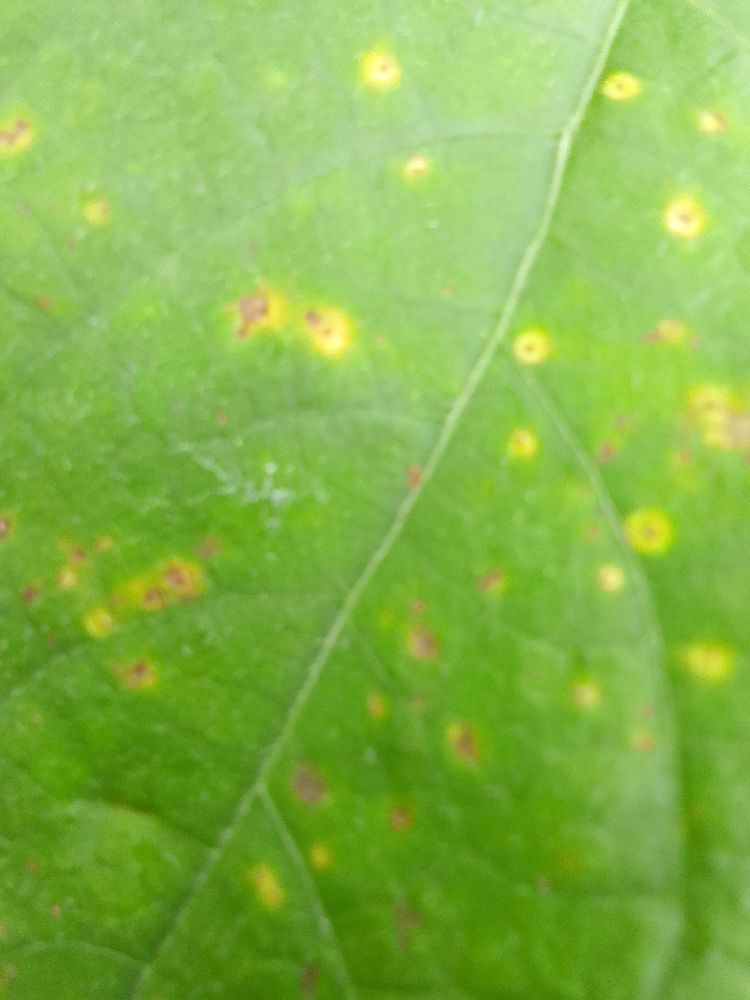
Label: rust